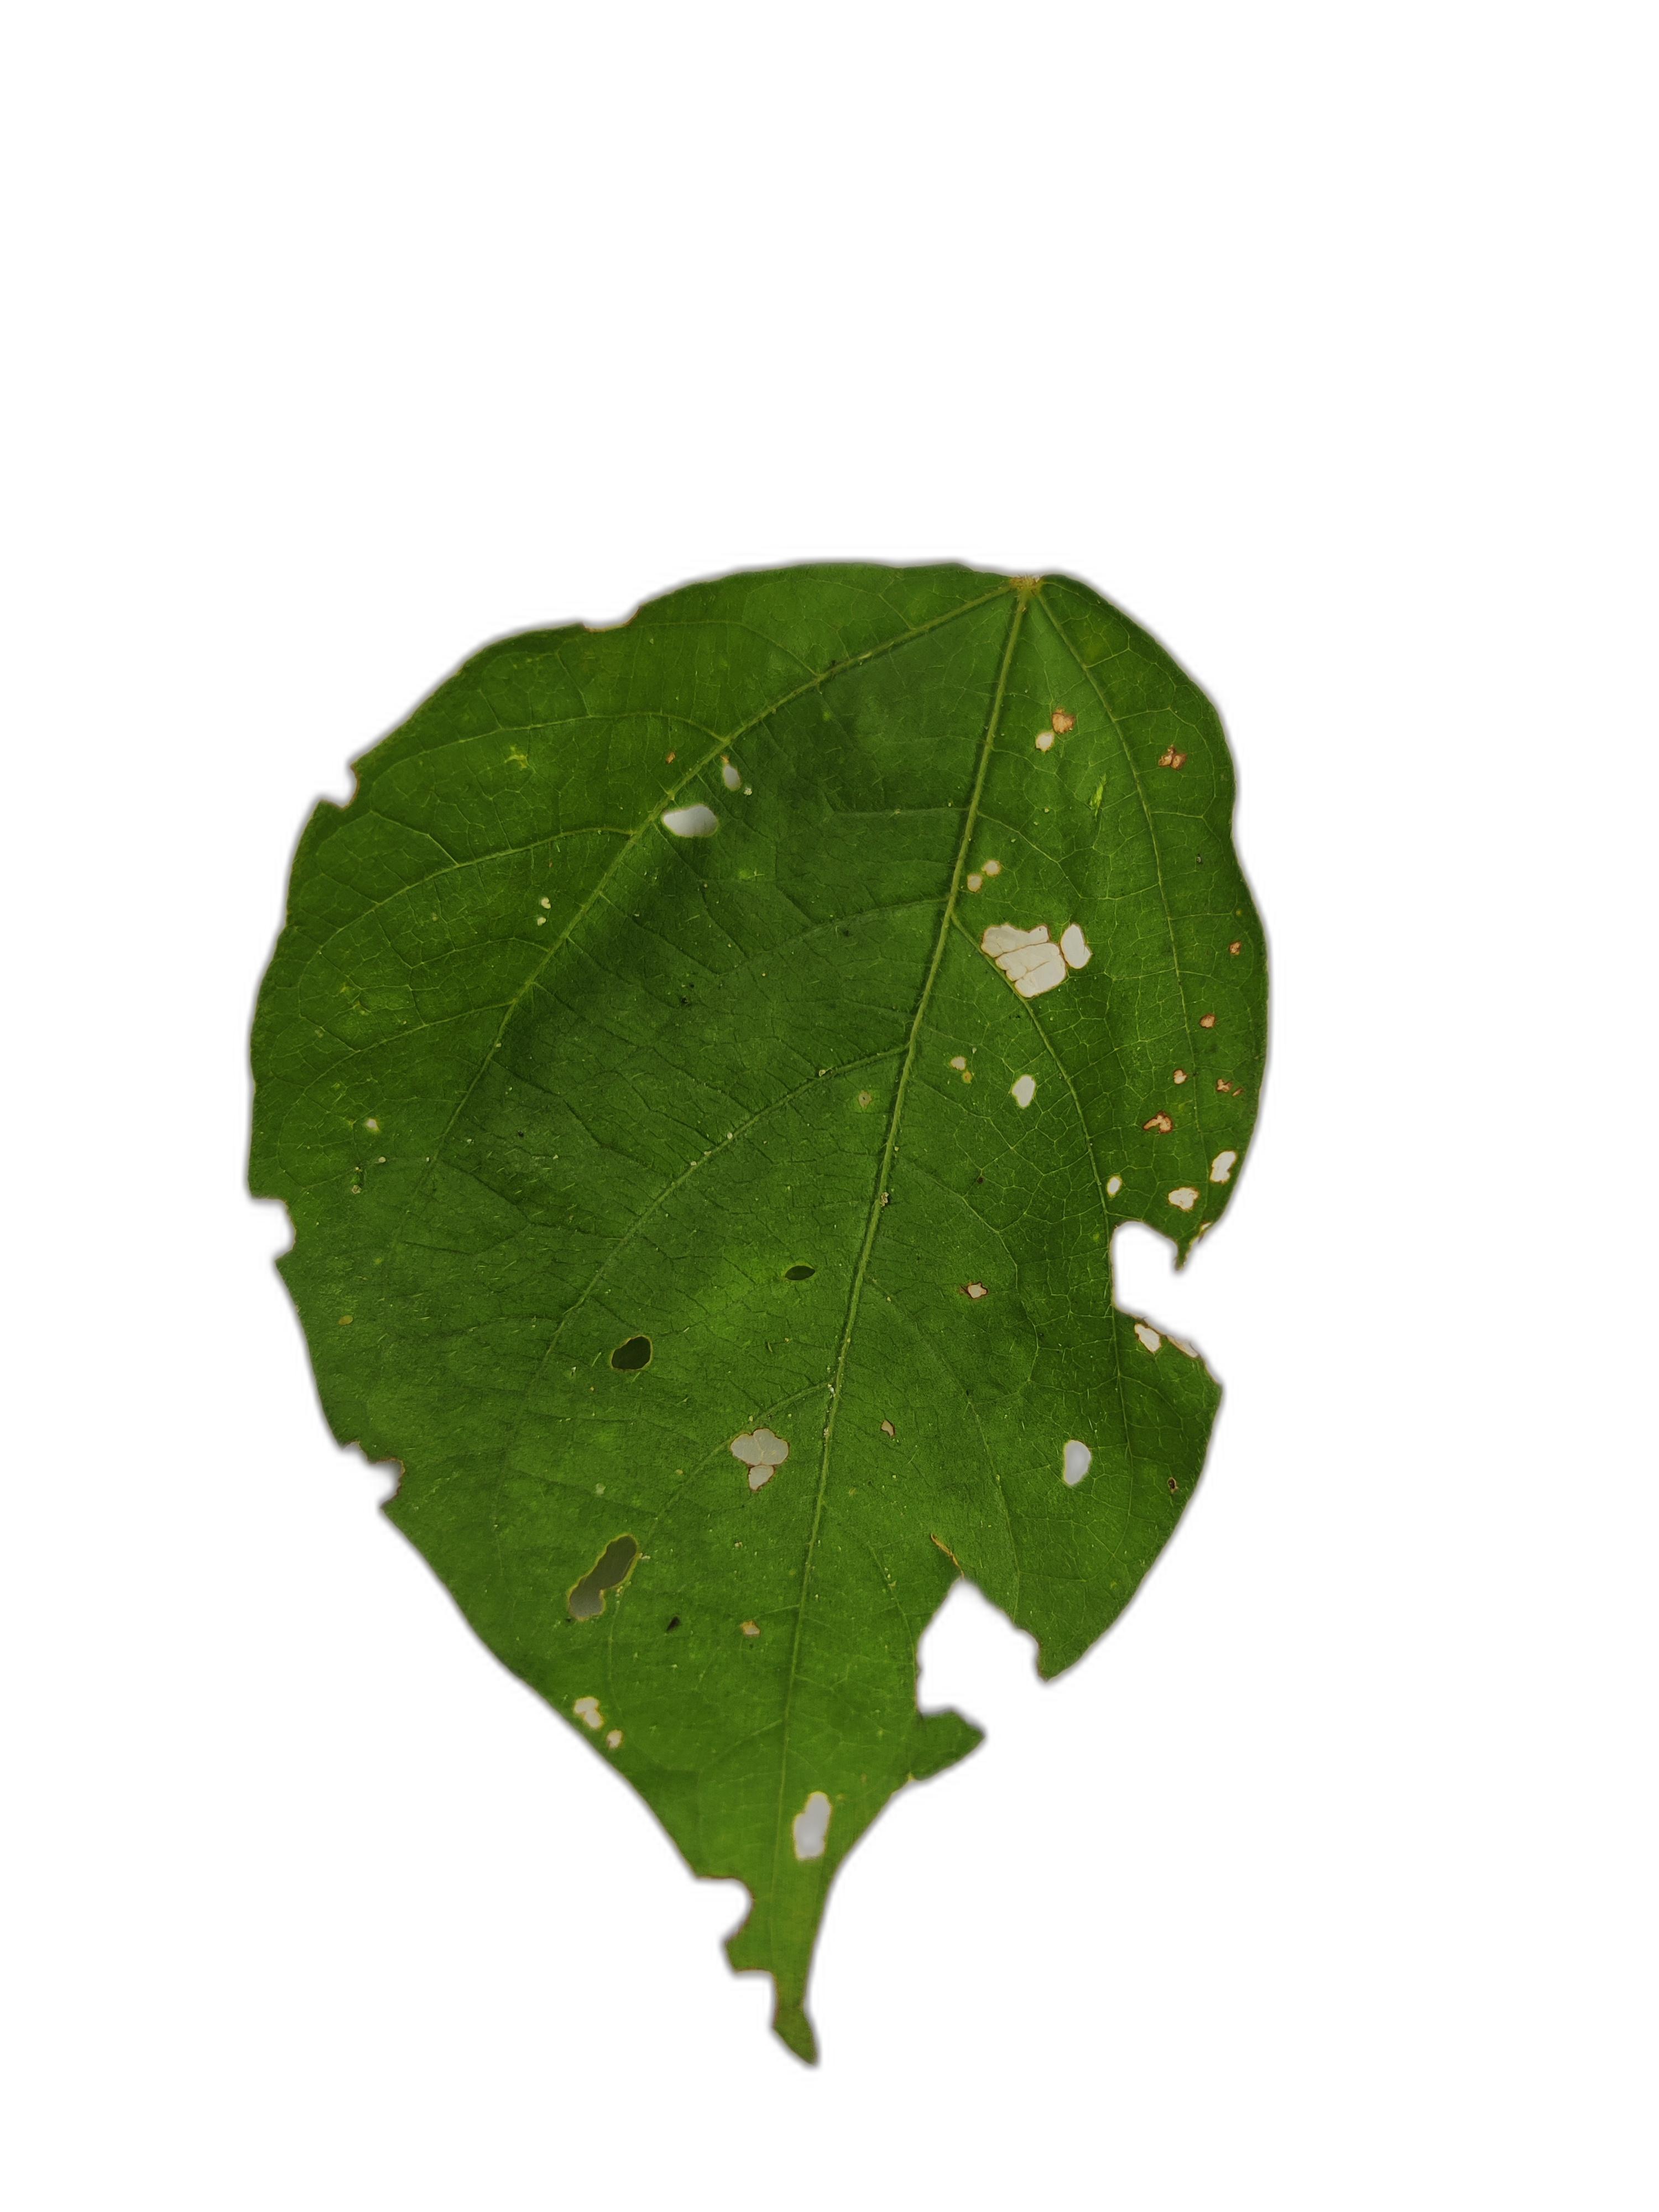
Label: Cercospora leaf spot